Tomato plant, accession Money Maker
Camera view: tilt-top (135 deg); turntable rotation: 330 degrees
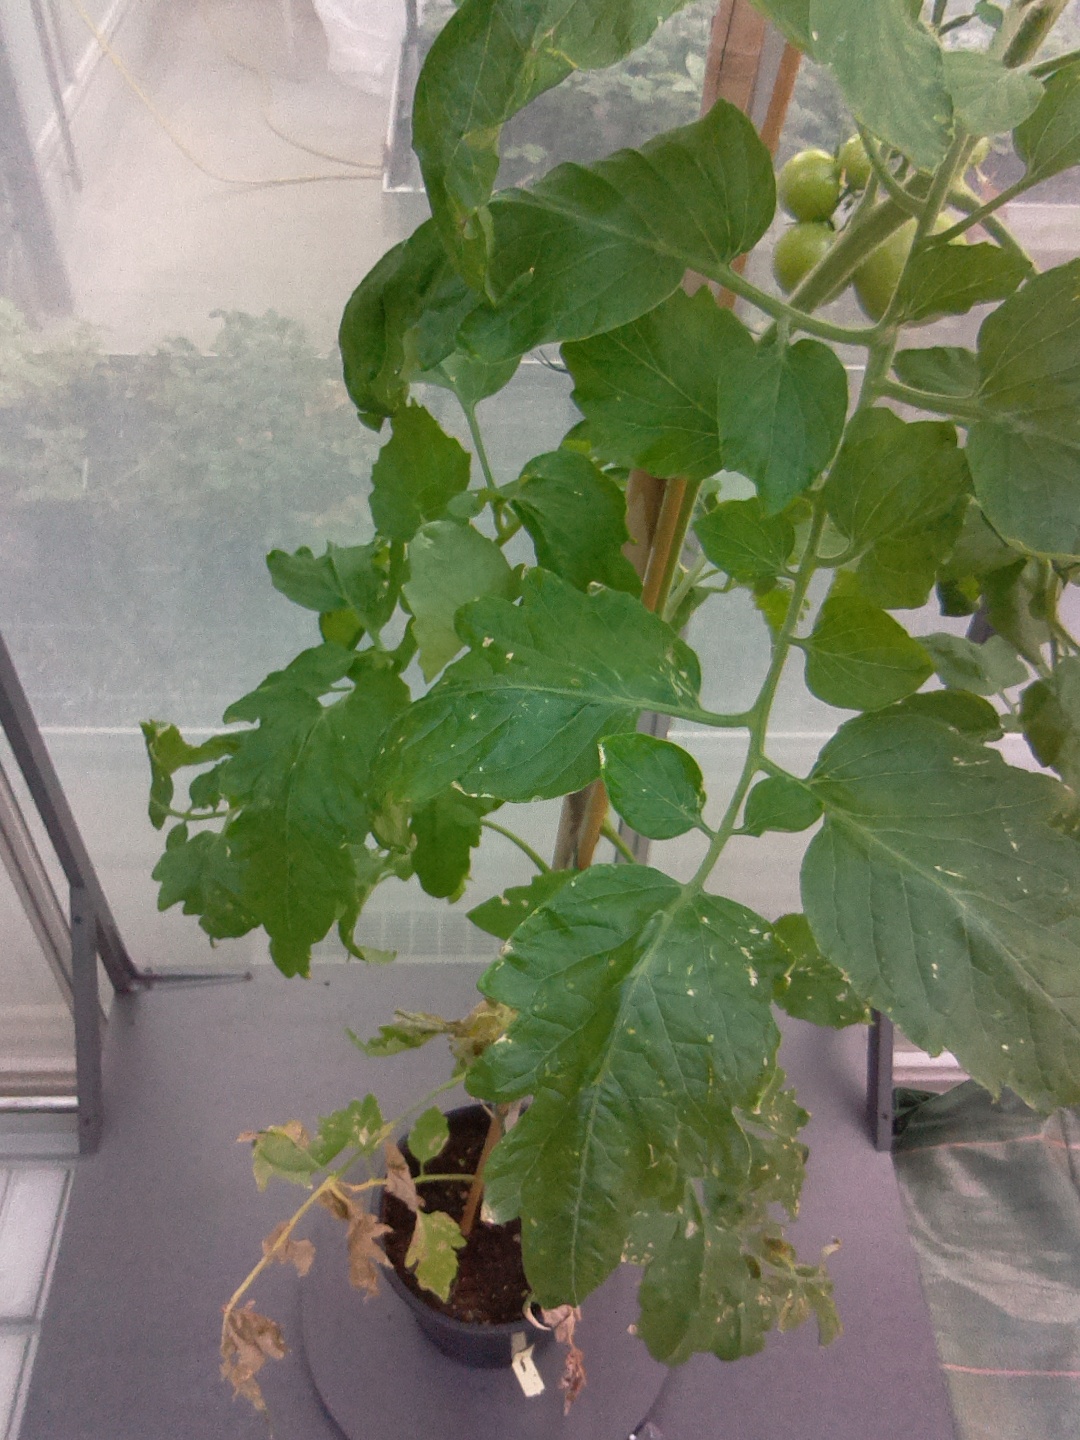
BBCH growth stage 73: 30%-40% of final fruit size